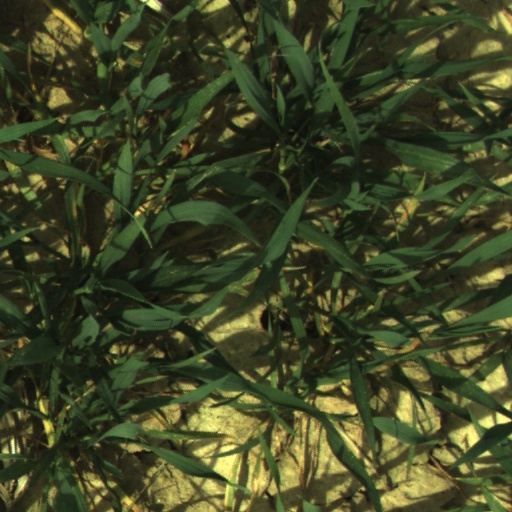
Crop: wheat